Museu Picasso

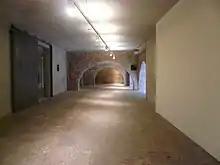
Casa Mauri

The Palau Meca (Montcada, 19) was built between the 13th and 14th centuries and also underwent restoration during the 18th century. Similar to the other palaces, it contains a central courtyard. Highlights include the medieval polychrome coffered ceilings of the main floor as well as unique ceilings from the 19th century. In 1349, the property was owned by James Knight, then minister of the city council. Under the ownership of his grandson, Ramon Desplà Knight, it became the largest palace on the block. The building later became the property of the family of Cassador (or Hunter), Marquis of Ciutadilla. The first owner, Joseph Mecca Hunter gave the palace its current name. The next family to own it, the Milans, restored the building after it was badly damaged during the War of Spanish Succession. In 1901, the building was given to the Brothers of Christian Doctrine and (was installed Montepío of Santa Madrona.) Over time the Montepío integrated with a bank, who gave the building to the city council on 5 December 1977. The palace was reopened as part of the museum on 11 January 1982.